Pantothenate kinase

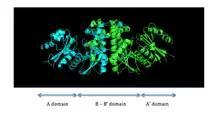
Fig. 1 Dimer structure of PanK-II

PanK-II contains two protein domains, as illustrated in Figure 1. The A domain and A' domain each has a glycine-rich loop (sequence GXXXXGKS; P loop) that is characteristic of nucleotide-binding sites; this is where ATP is assumed to bind. located between residues 95 and 102 on the A domain